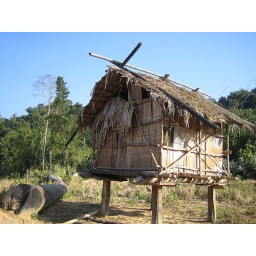
house in the rice field